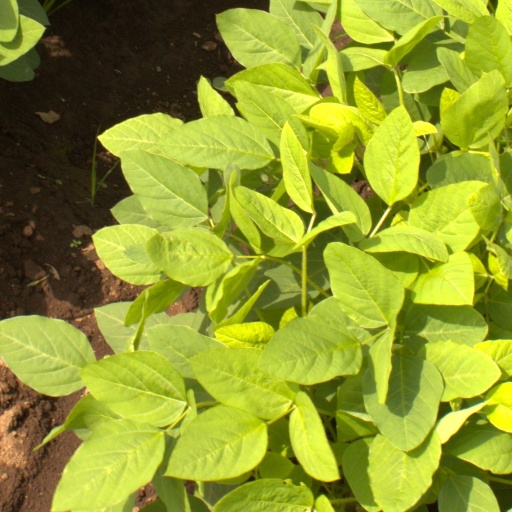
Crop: soybean